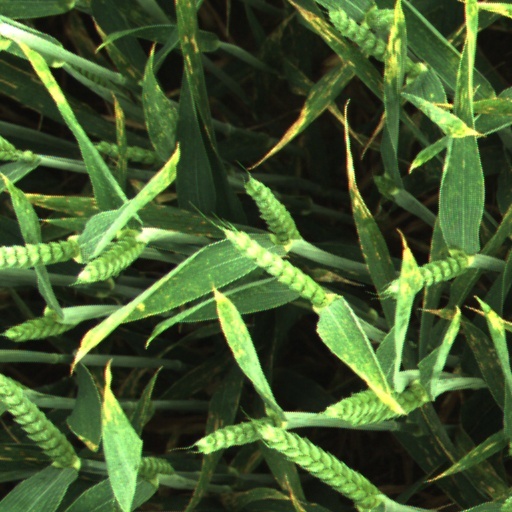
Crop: wheat